2010 IIHF World Championship

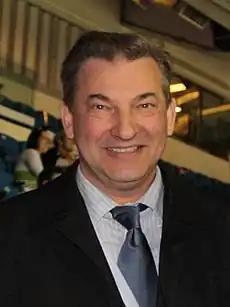
Vladislav Tretiak, one of the official ambassadors.

Urmel on Ice is the official mascot of the tournament. A character created by Max Kruse and known by the German public from the Augsburger Puppenkiste and the Impy's Island (Urmel aus dem Eis) film was previously the mascot of the Deutsche Eishockey-Bund and the German national team. He wears number 10 on his jersey.